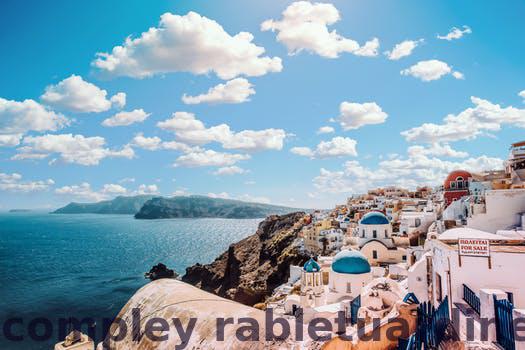
Label: Watermark